Pair-A-Dice

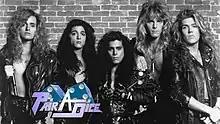
Pair-A-Dice band photo 1989 Hollywood, CA

Pair-A-Dice was an American Glam metal band founded in 1986 in Los Angeles, California, United States. The band was active until 1990, with a brief reunion in 2008 at Rocklohoma music festival, the band featured Dave Marshall on guitar, who went on to play with Vince Neil and Michael Jackson.